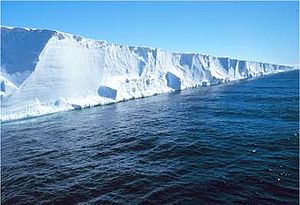
Isshelf
Ross-isshelfen
En isshelf eller isbræmme er en stor isplade, som flyder oven på havet og som stadig er forbundet med indlandsisen. Kendetegnende for isshelf er, at den altid kælver store isbjerge ved isbarrieren. Den is, der indgår i isshelfen, kaldes shelf-is.